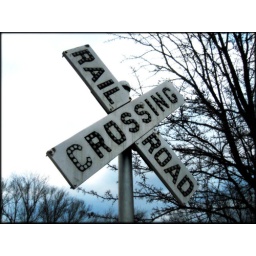
Old sign near the railroad tracks. Like how it was sorta framed by the distant trees. Digital photo. Photoshop.